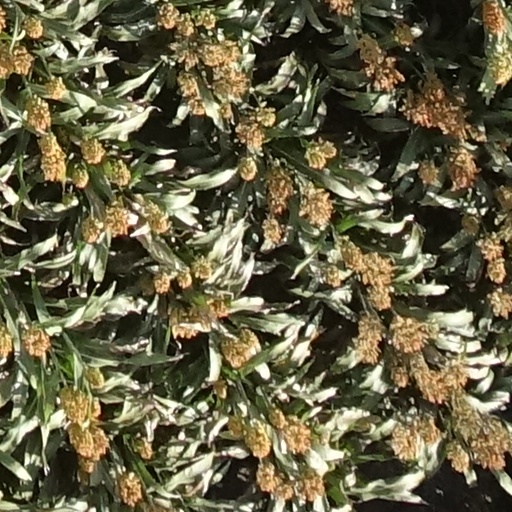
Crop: sorghum